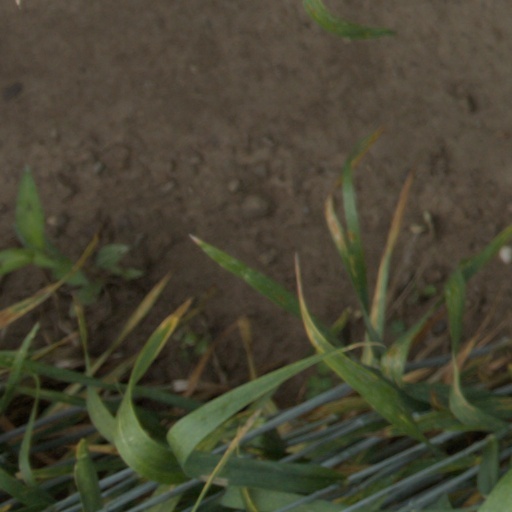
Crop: wheat